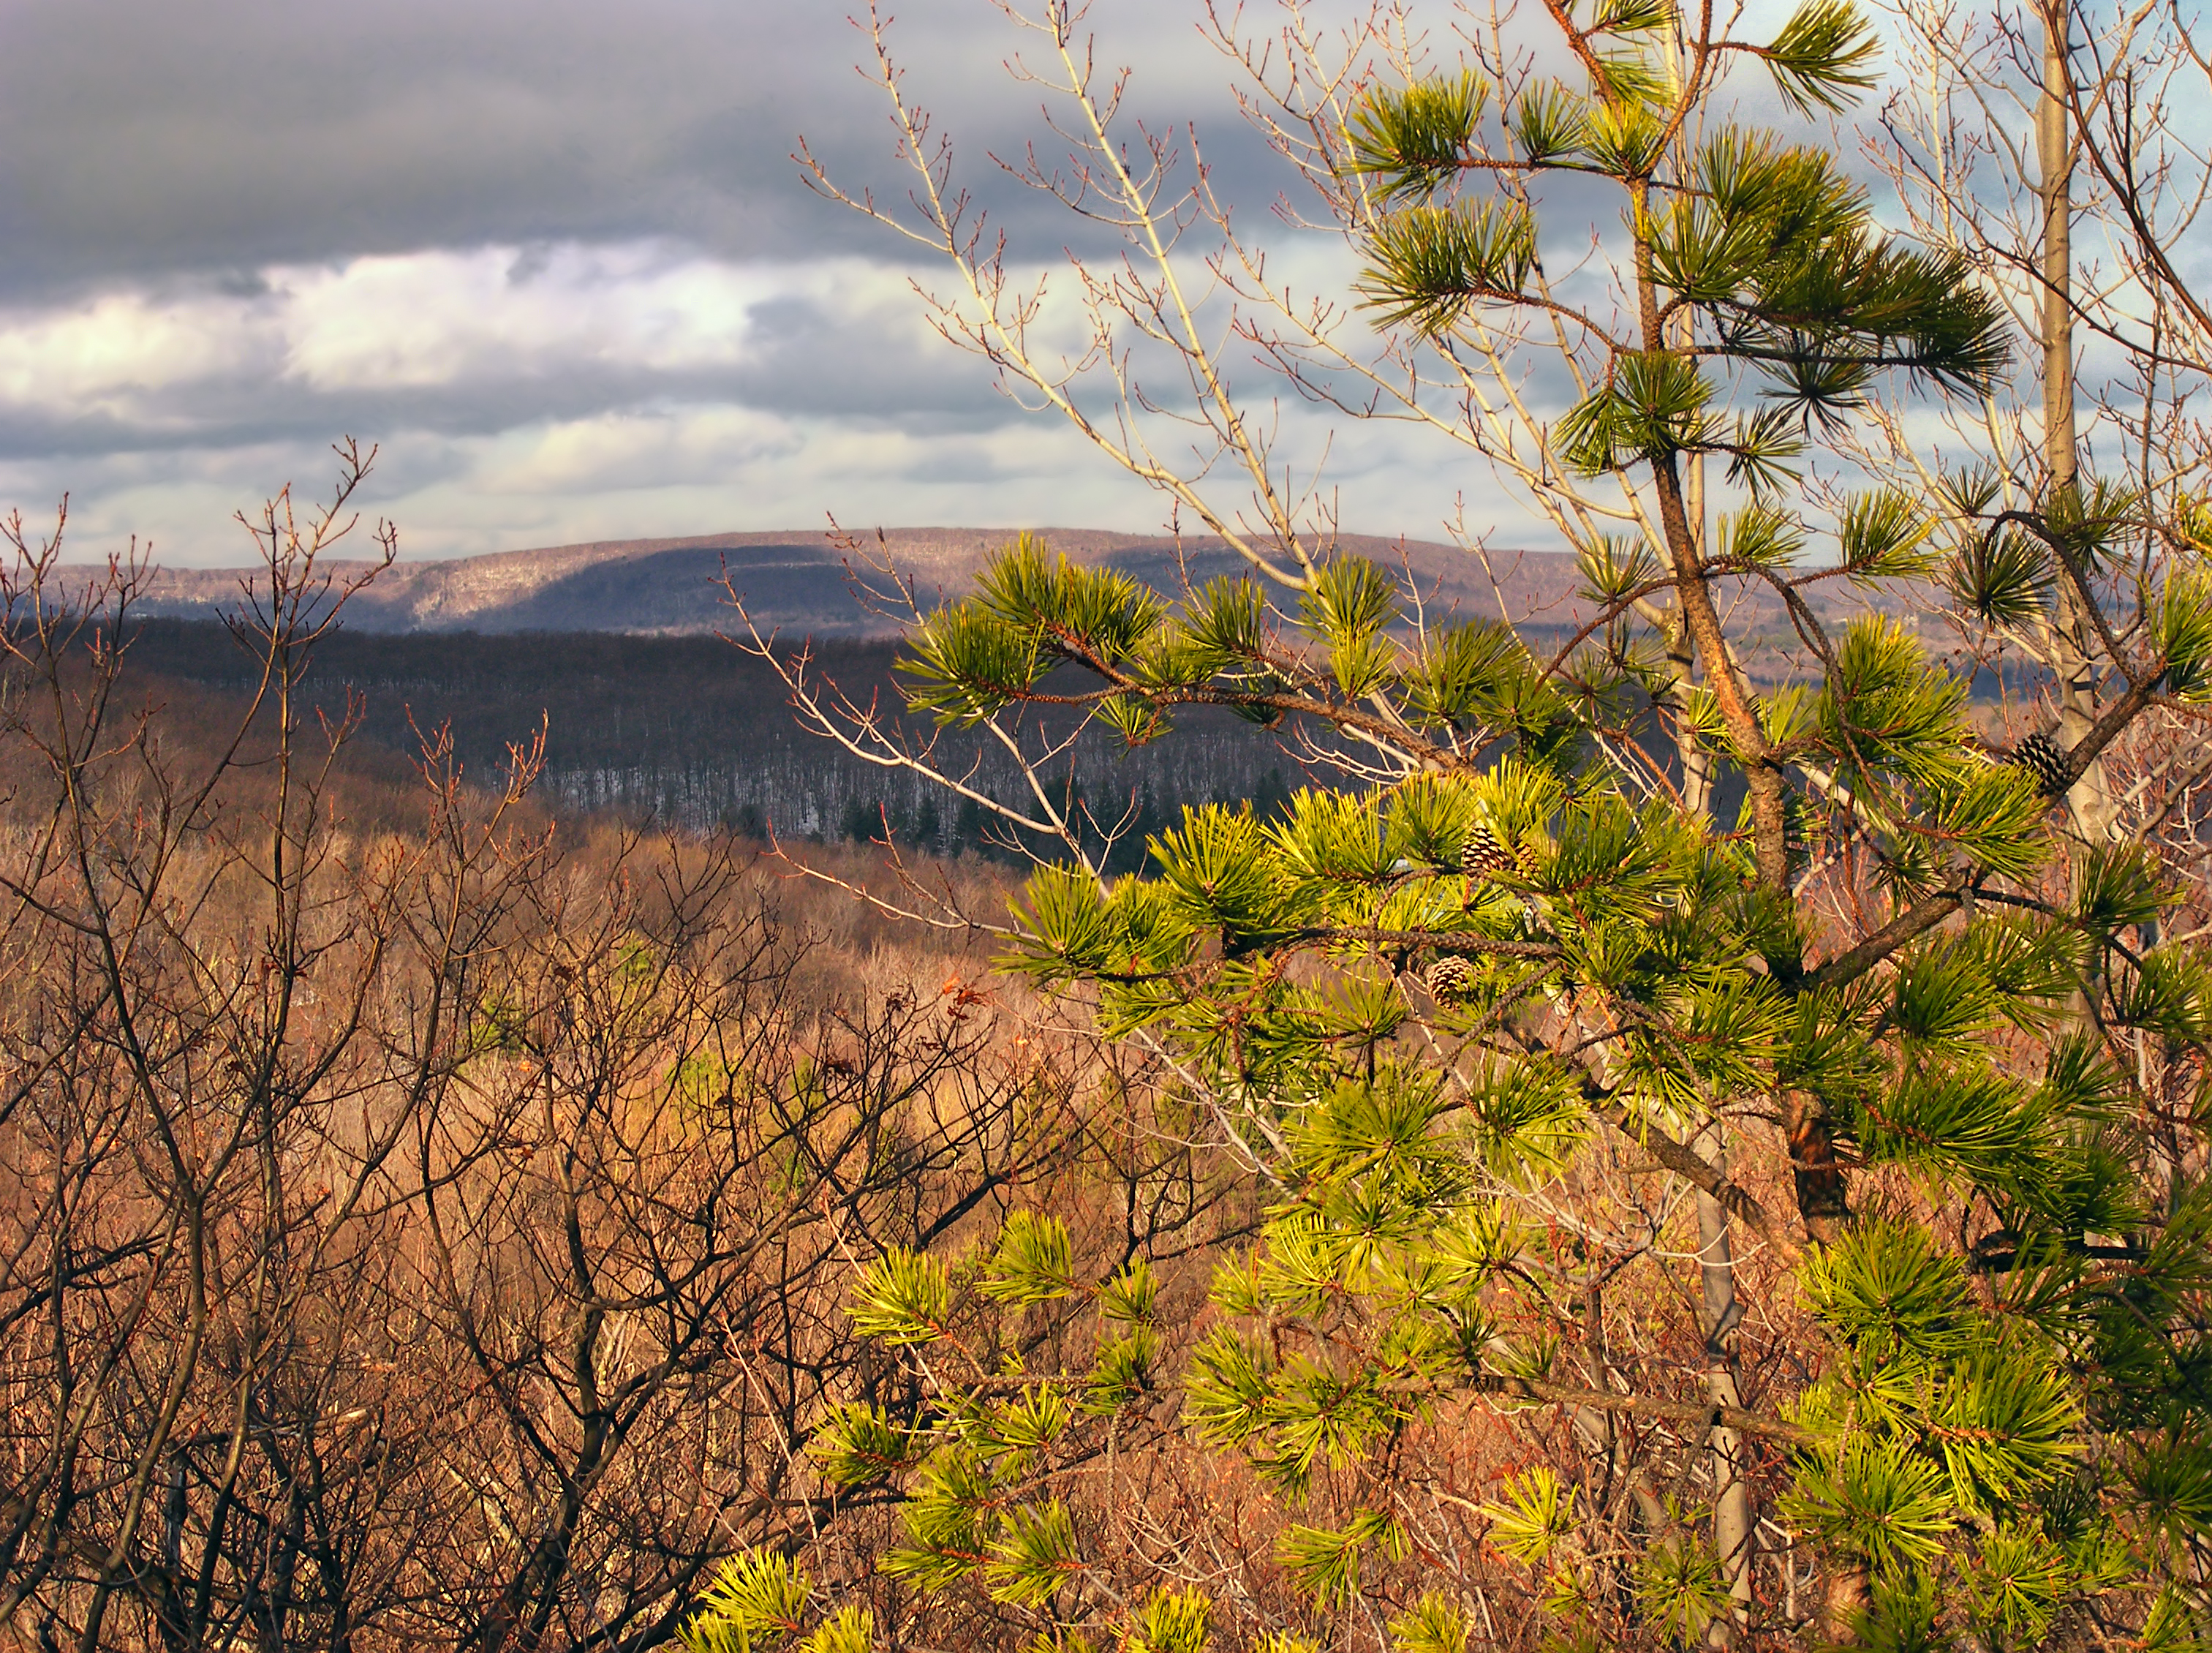
landscape, tree, nature, forest, grass, wilderness, branch, mountain, snow, winter, plant, sky, hiking, meadow, prairie, leaf, hill, flower, autumn, flora, season, wildflower, creativecommons, clouds, appalachianmountains, monroecounty, poconos, deciduous, stratocumulus, stategameland221, stategamelands221, sgl221, sevenpinesmountain, pennsylvania, pitchpine, crescoheights, barretttownship, woodland, habitat, ecosystem, rural area, natural environment, geographical feature, woody plant, mountainous landforms